Walibi Holland

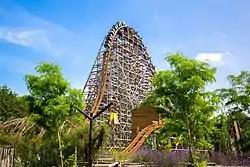
Untamed (Walibi Holland) roller coaster

Walibi Holland (previously called Walibi Flevo, Six Flags Holland and Walibi World) is a theme park in Biddinghuizen, Netherlands.